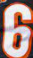
Number: 6